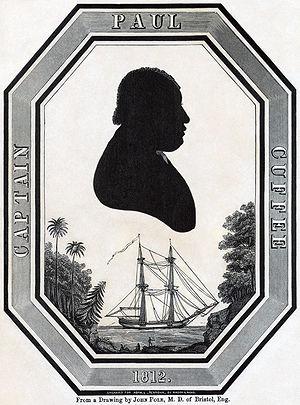
Paul Cuffe né le 17 janvier 1759 à Cuttyhunk Island dans l'état du Massachusetts, mort le 9 septembre 1817 à Westport, Massachusetts est un homme d'affaires, un armateur, abolitionniste et voyageur américain.